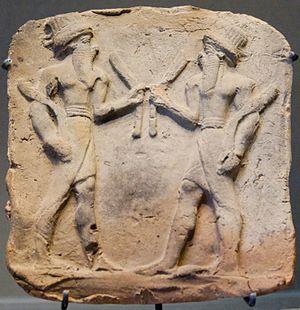
Danseurs avec des claquoirs. Relief en terre cuite, début du IIe millénaire av. J.-C. Provenance
L'histoire de la Mésopotamie débute avec le développement des communautés sédentaires dans le nord de la Mésopotamie au début du Néolithique, et s'achève dans l'Antiquité tardive. Elle est reconstituée grâce à l'analyse des fouilles archéologiques des sites de cette région, et à partir du IVᵉ millénaire av. J.‑C. par des textes écrits essentiellement sur des tablettes d'argile, la Mésopotamie étant l'une des premières civilisations à inventer l'écriture, avec l’Égypte antique.
Eshnunna est une ville de la Mésopotamie ancienne, située dans la basse vallée de la Diyala. Elle correspond à l'actuel site de Tell Asmar, fouillé dans les années 1930 par les équipes de l'Oriental Institute de Chicago.
Une cliquette, de l'ancien français cliquer, faire un bruit sec, est un petit instrument à percussion formé de deux ou plusieurs lames de bois réunies sur un manche, produisant un son sec lorsqu'on les agite. Les termes claquoir et claquette sont des synonymes. Au Moyen Âge, la cliquette est utilisée à certains moments de la liturgie, ainsi que comme appel sonore à la charité.